Bernhardt Wall

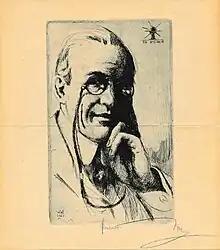
self-portrait

Bernhardt Wall self-portrait, 1921 (etching)

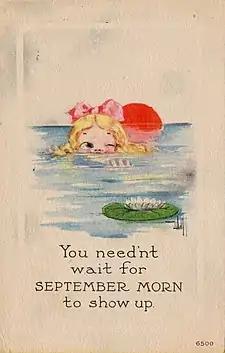
"You needn't wait for September Morn to show up", a postcard by Wall following the controversy over Paul Chabas' painting "September Morn"

Bernhardt Wall (December 29, 1872 – February 9, 1956) was an American etcher, illustrator, commercial artist, lithographer, craftsman, teacher and historian. He designed more than 5,000 postcards for various companies, earning him the epithet "Postcard King". Wall also established himself as an etcher of famous American political and cultural leaders, particularly Abraham Lincoln.